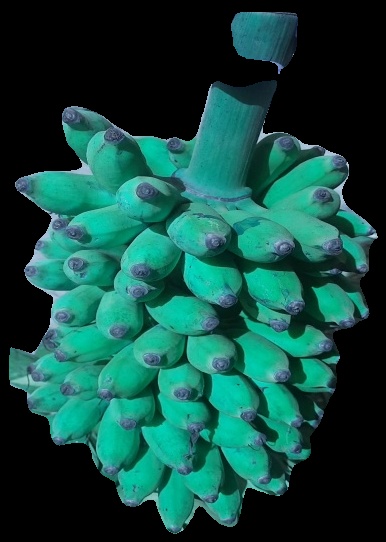
Variety: elakki-bale
Grade: grade3